Andrus Peat

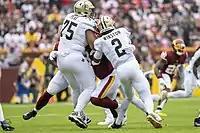
Peat playing against the Washington Football Team in 2021.

Peat is the son of former offensive guard Todd Peat, who played for nine seasons in the National Football League for the St. Louis/Phoenix Cardinals and Los Angeles Raiders. His older brother, Todd Jr., is a former defensive tackle for the Nebraska Cornhuskers. His younger brother, Cassius, played college football for Scottsdale Community College. His brothers, Keona plays same sport for Arizona Wildcats football, Koa plays college basketball for Arizona Wildcats men's basketball as well. His sisters Leilani played same sports for Seattle and San Francisco while Maya, played the same sport, currently plays for Texas Tech.